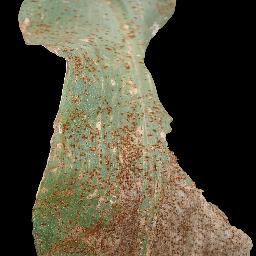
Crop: corn
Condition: (maize)_common_rust